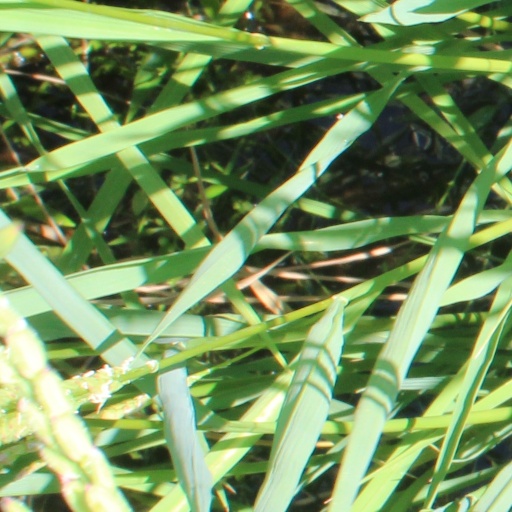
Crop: rice